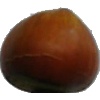
Label: Nut Forest 1